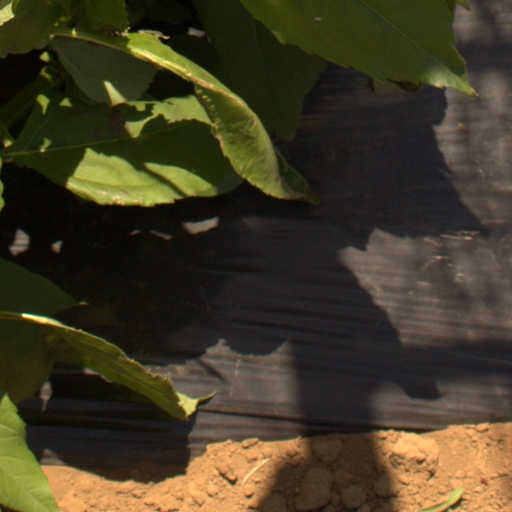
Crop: Jerusalem artichoke